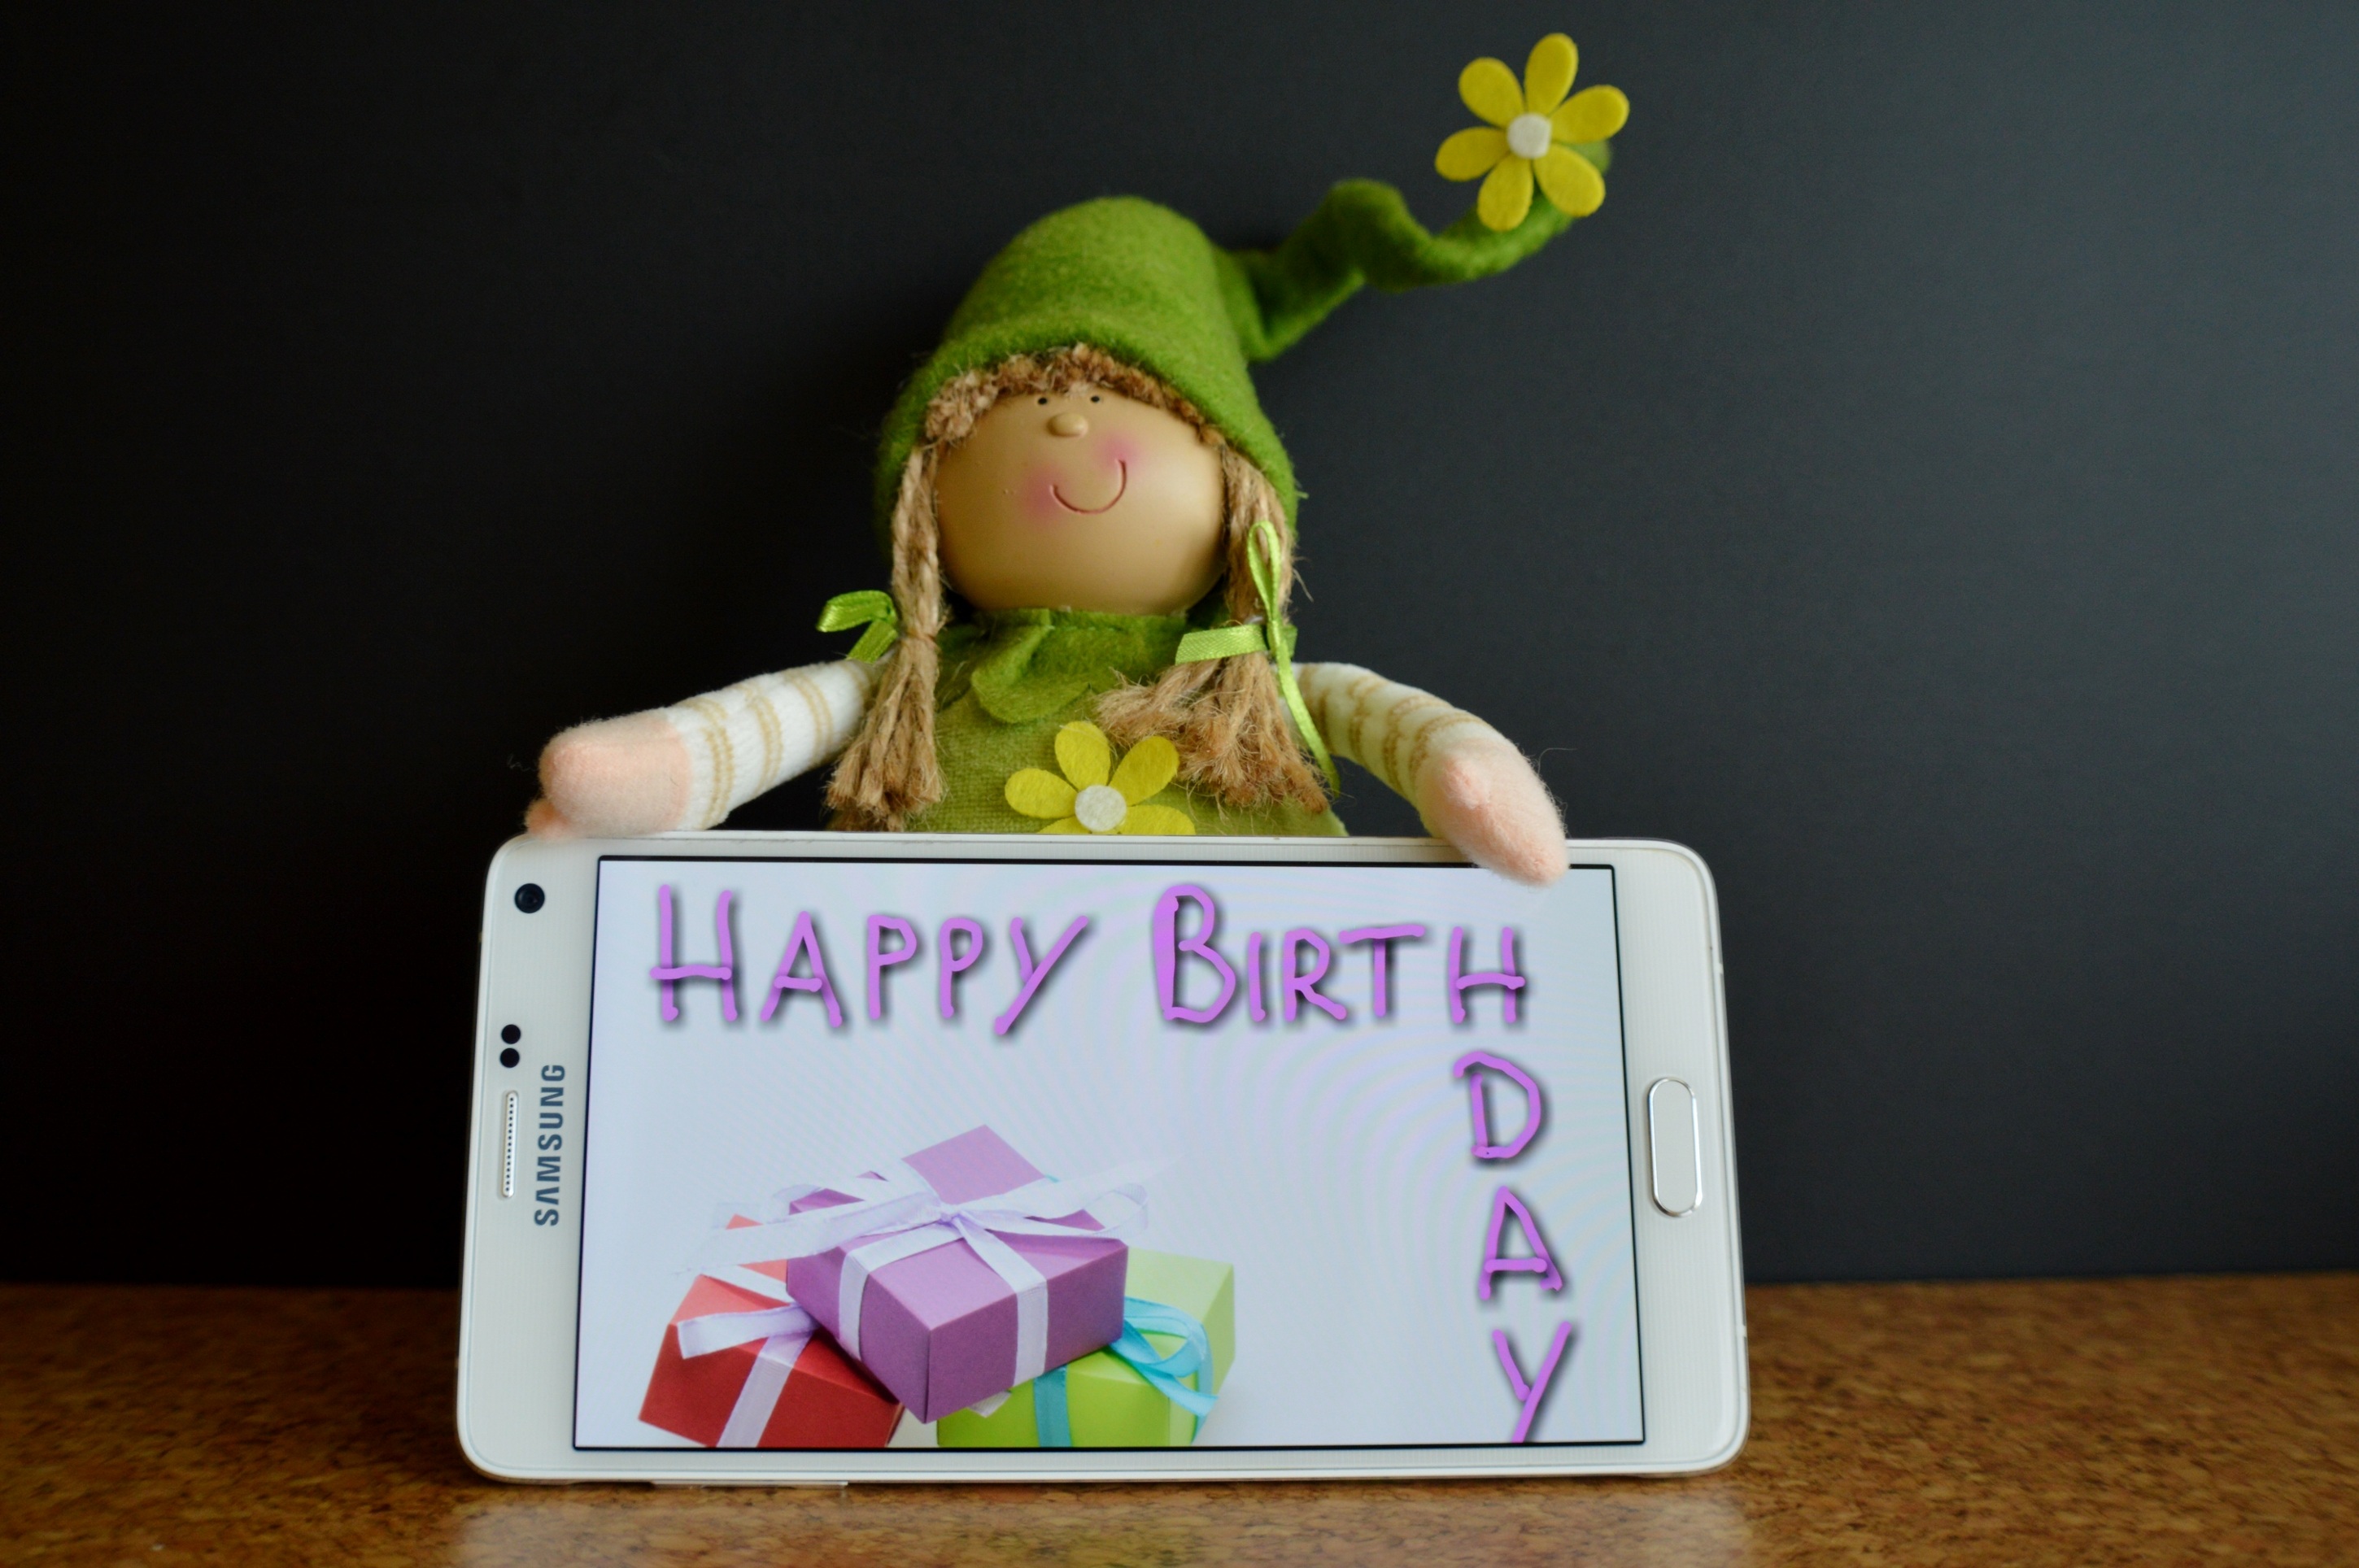
green, toy, happy birthday, art, background, funny, birthday, greeting, greeting card